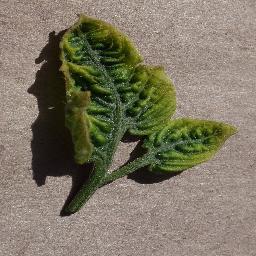
Label: Tomato___Tomato_Yellow_Leaf_Curl_Virus